Imperial Japanese Navy in World War II

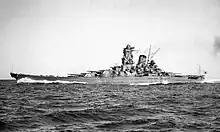
The battleship in 1941. She and her sister ship Musashi were the heaviest battleships in history

Yamamoto thought it essential to complete the destruction of the United States Navy that had begun at Pearl Harbor. His proposal to achieve this was by attacking Midway Atoll, an objective he believed the Americans would have no choice but to fight for. Due to its proximity to Hawaii, they would be forced to contest a Japanese invasion there. During a series of meetings held from April 2–5 between the Naval General Staff and representatives of the Combined Fleet, a compromise was reached. Yamamoto got his Midway operation, but only after he had threatened to resign once more. In return, however, Yamamoto had to agree to two demands from the Naval General Staff both of which had implications for the Midway operation. In order to cover the offensive in the South Pacific, Yamamoto agreed to allocate one carrier division to the operation against Port Moresby. Yamamoto also agreed to include an attack to seize strategic points in the Aleutian Islands simultaneously with the Midway operation. These were enough to remove the Japanese margin of superiority in the coming Midway attack.